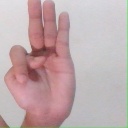
अक्षर: भ